Northwest Arm

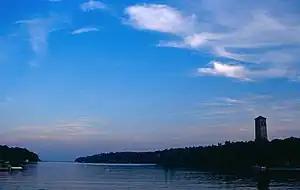
Northwest Arm of Halifax Harbour near sunset, showing the landmark Dingle Memorial Tower on the right.

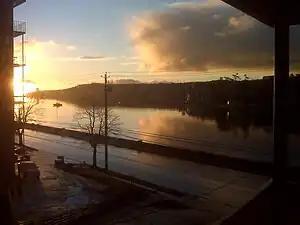
Sunrise on the Northwest arm

The Northwest Arm, originally named Sandwich River, is an inlet in eastern Canada off the Atlantic Ocean in Nova Scotia's Halifax Regional Municipality.